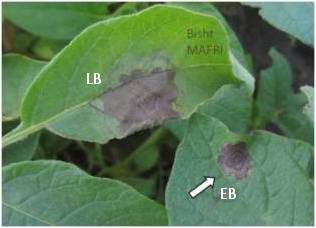
Labels: Potato leaf early blight, Potato leaf early blight